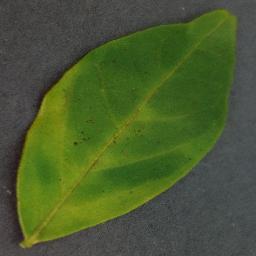
Label: Orange___Haunglongbing_(Citrus_greening)